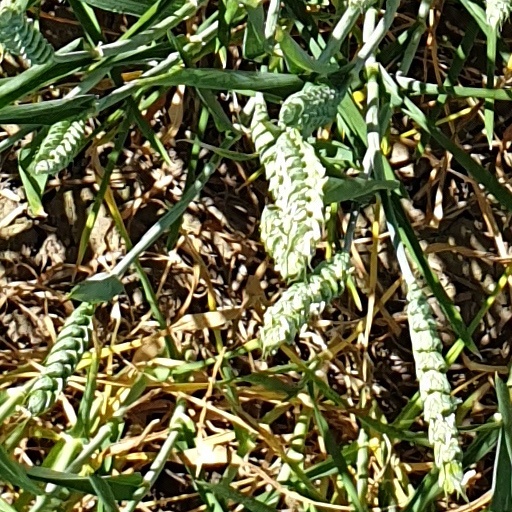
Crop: wheat